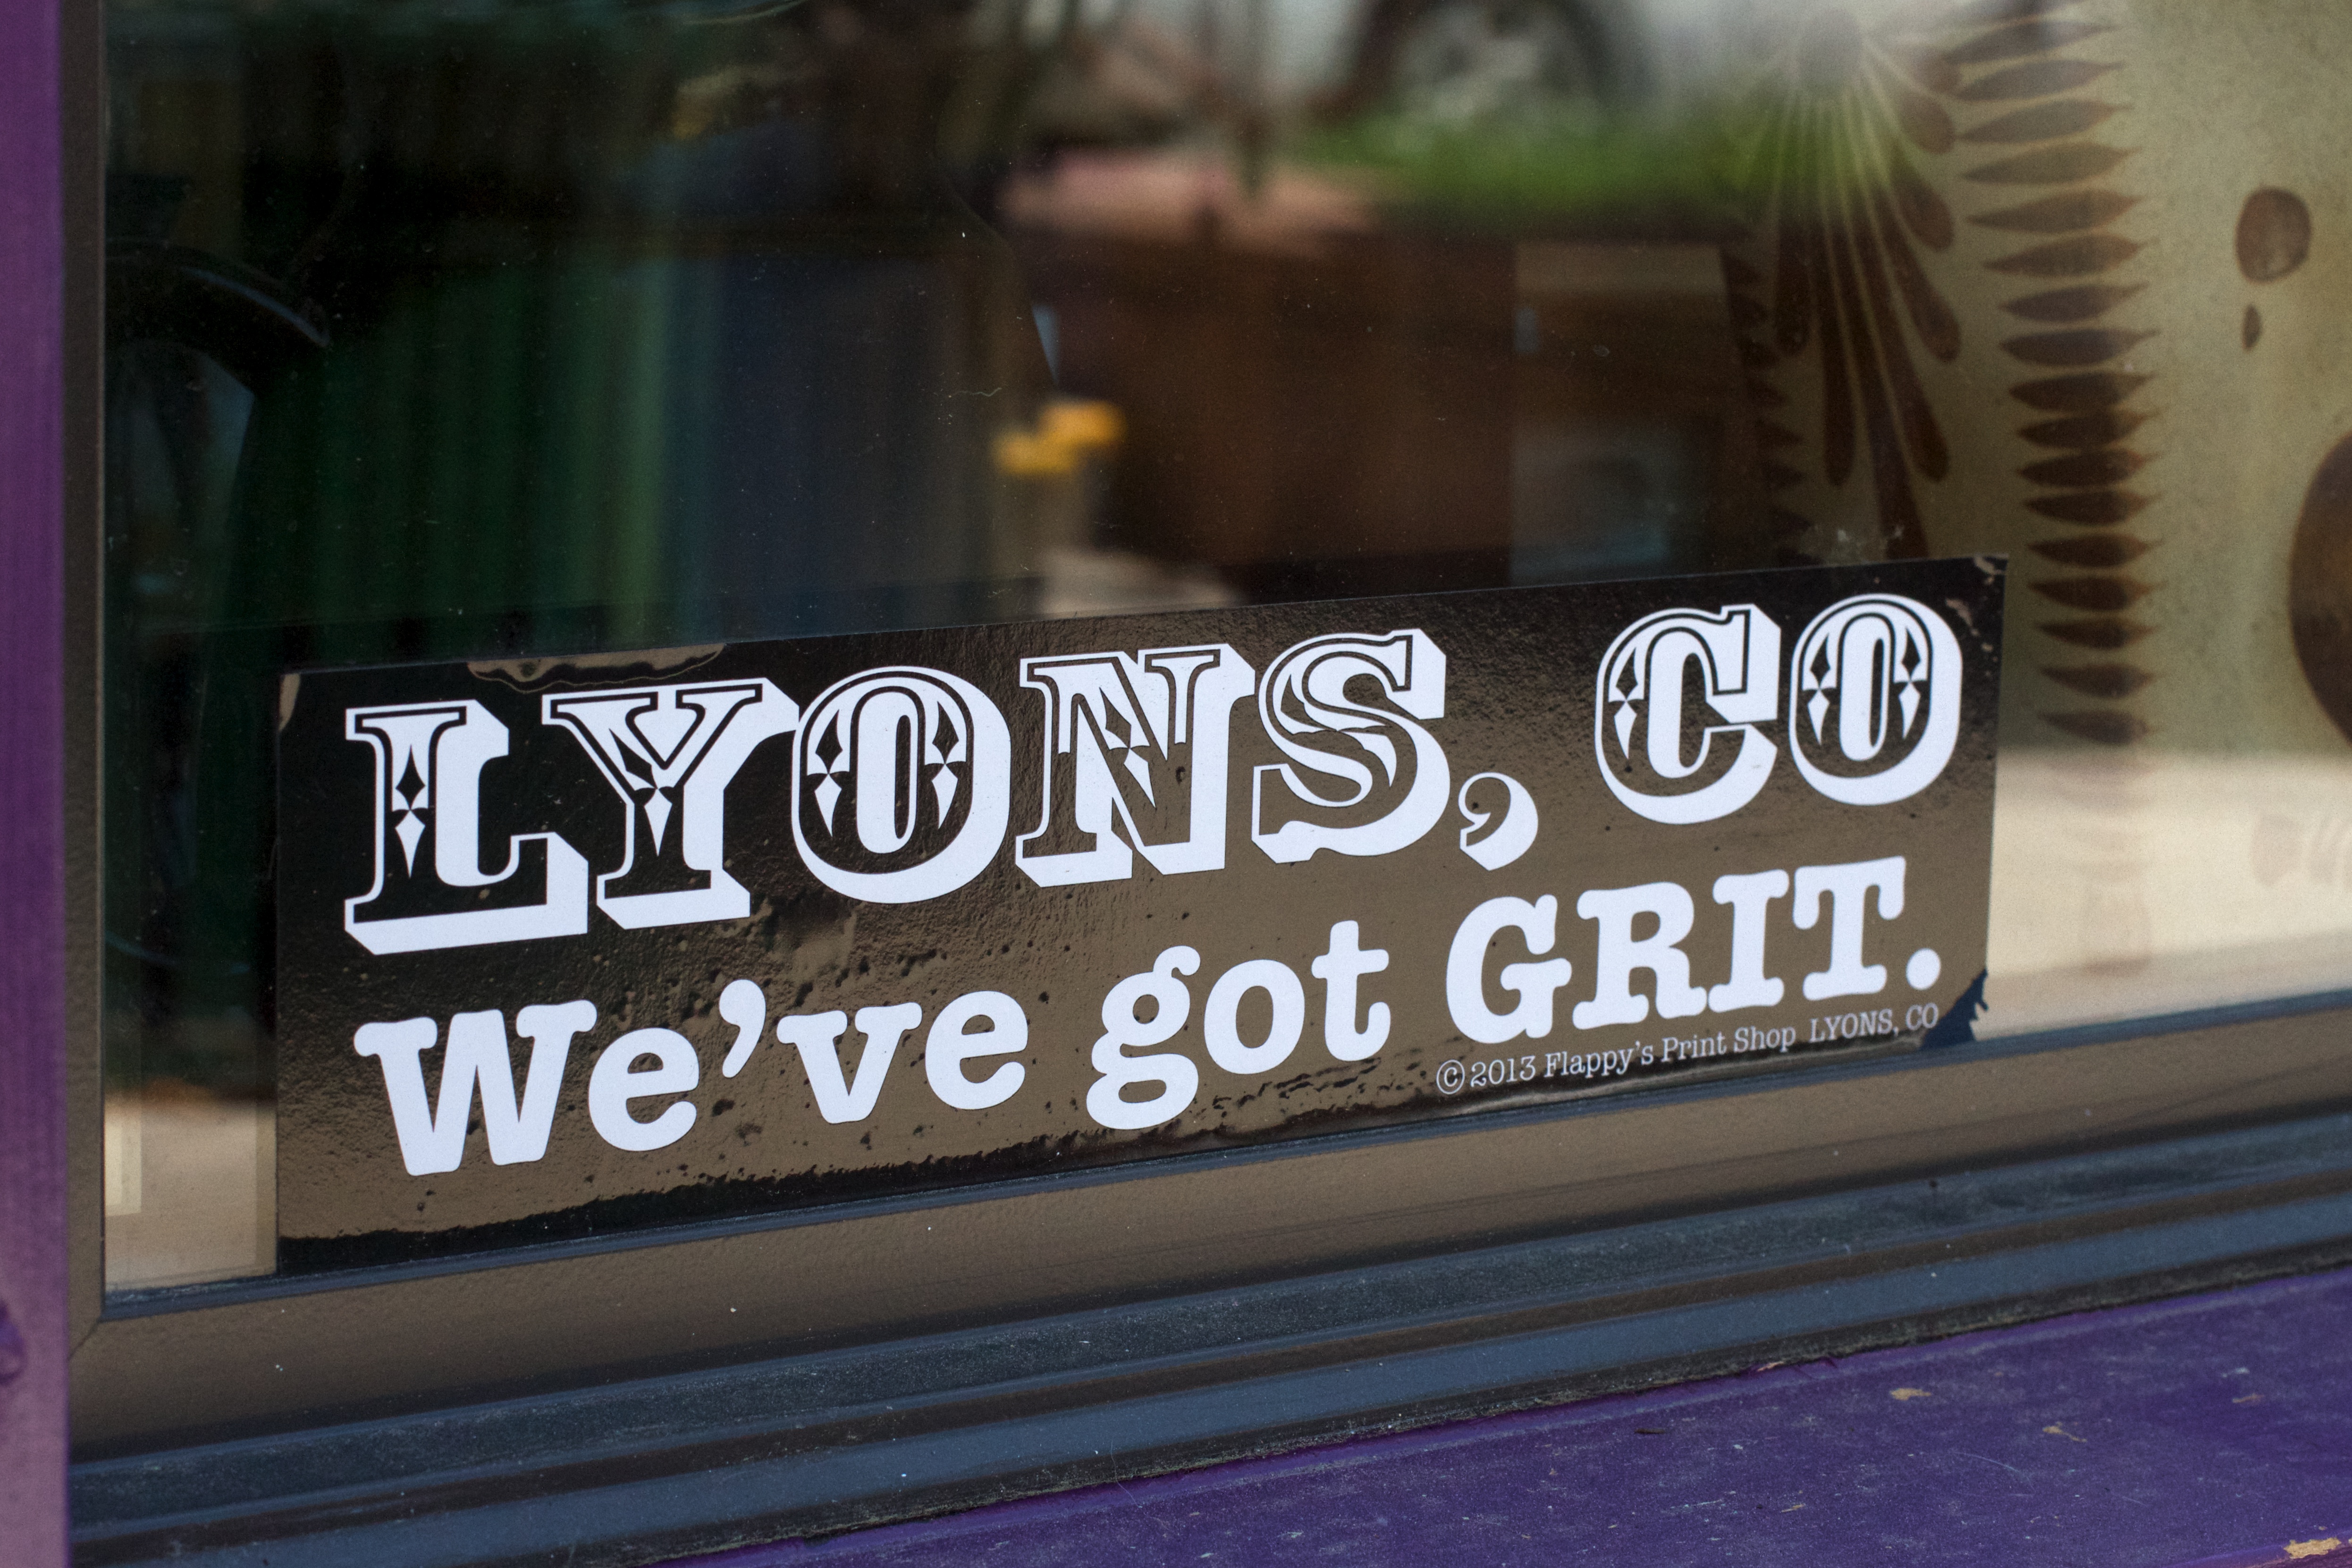
restaurant, advertising, sign, color, street sign, signage, art